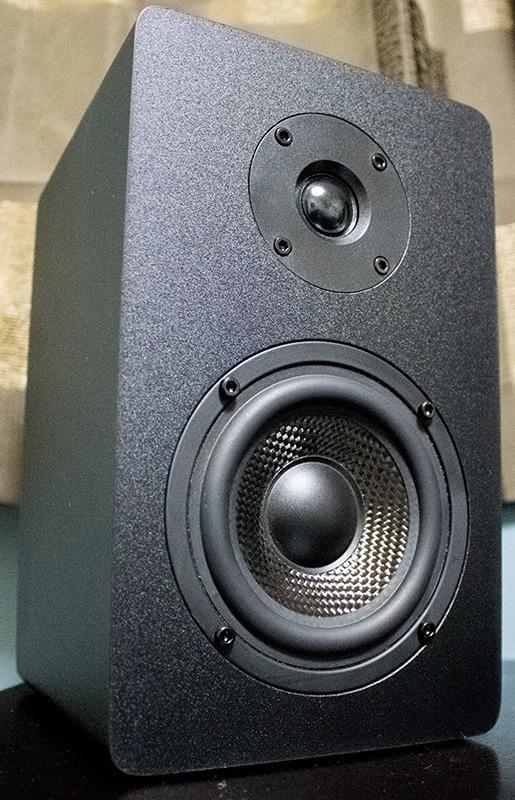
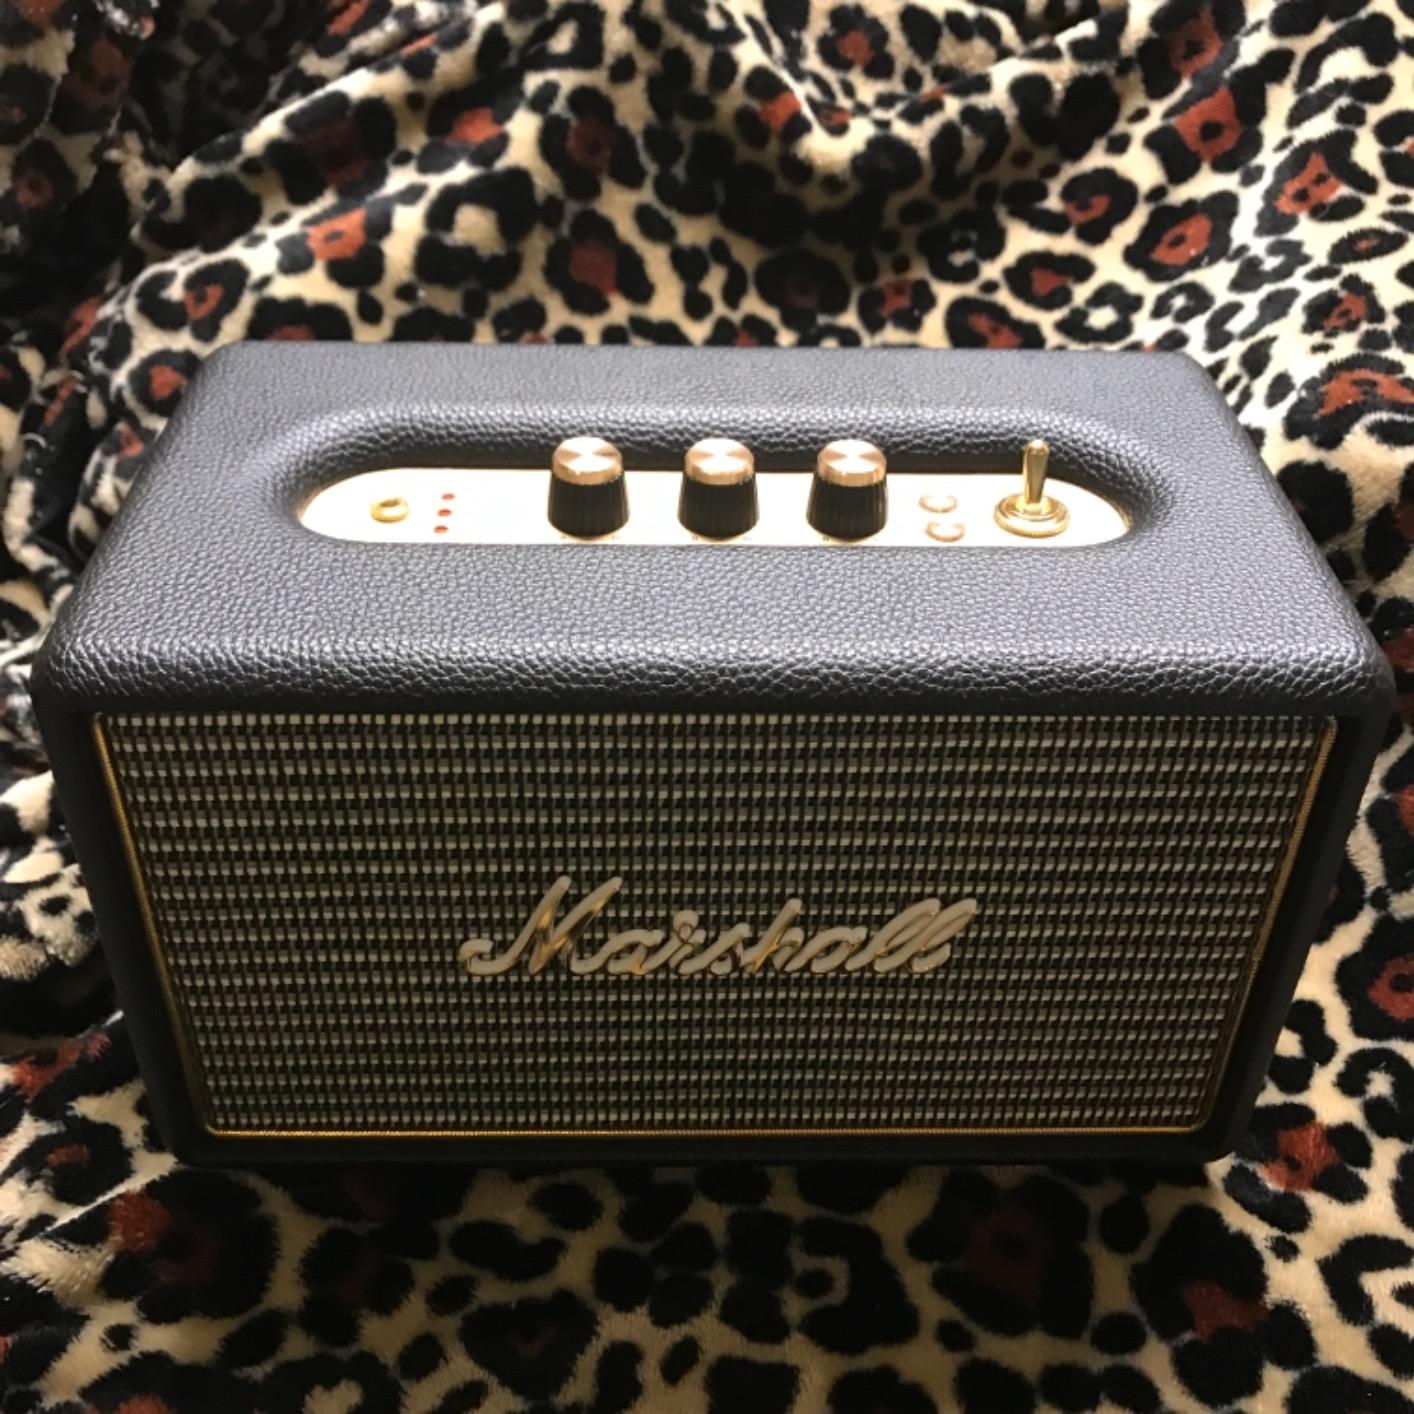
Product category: speaker
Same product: no